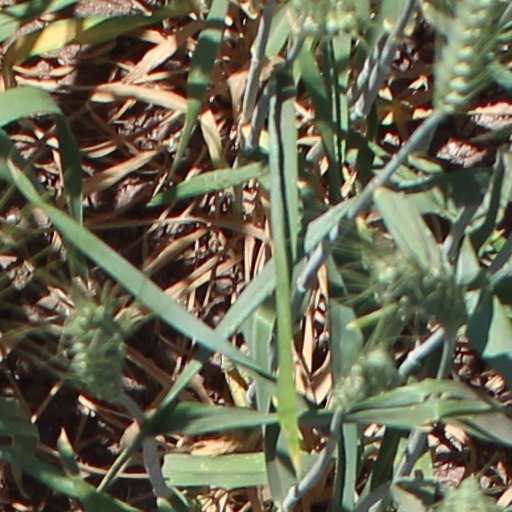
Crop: wheat